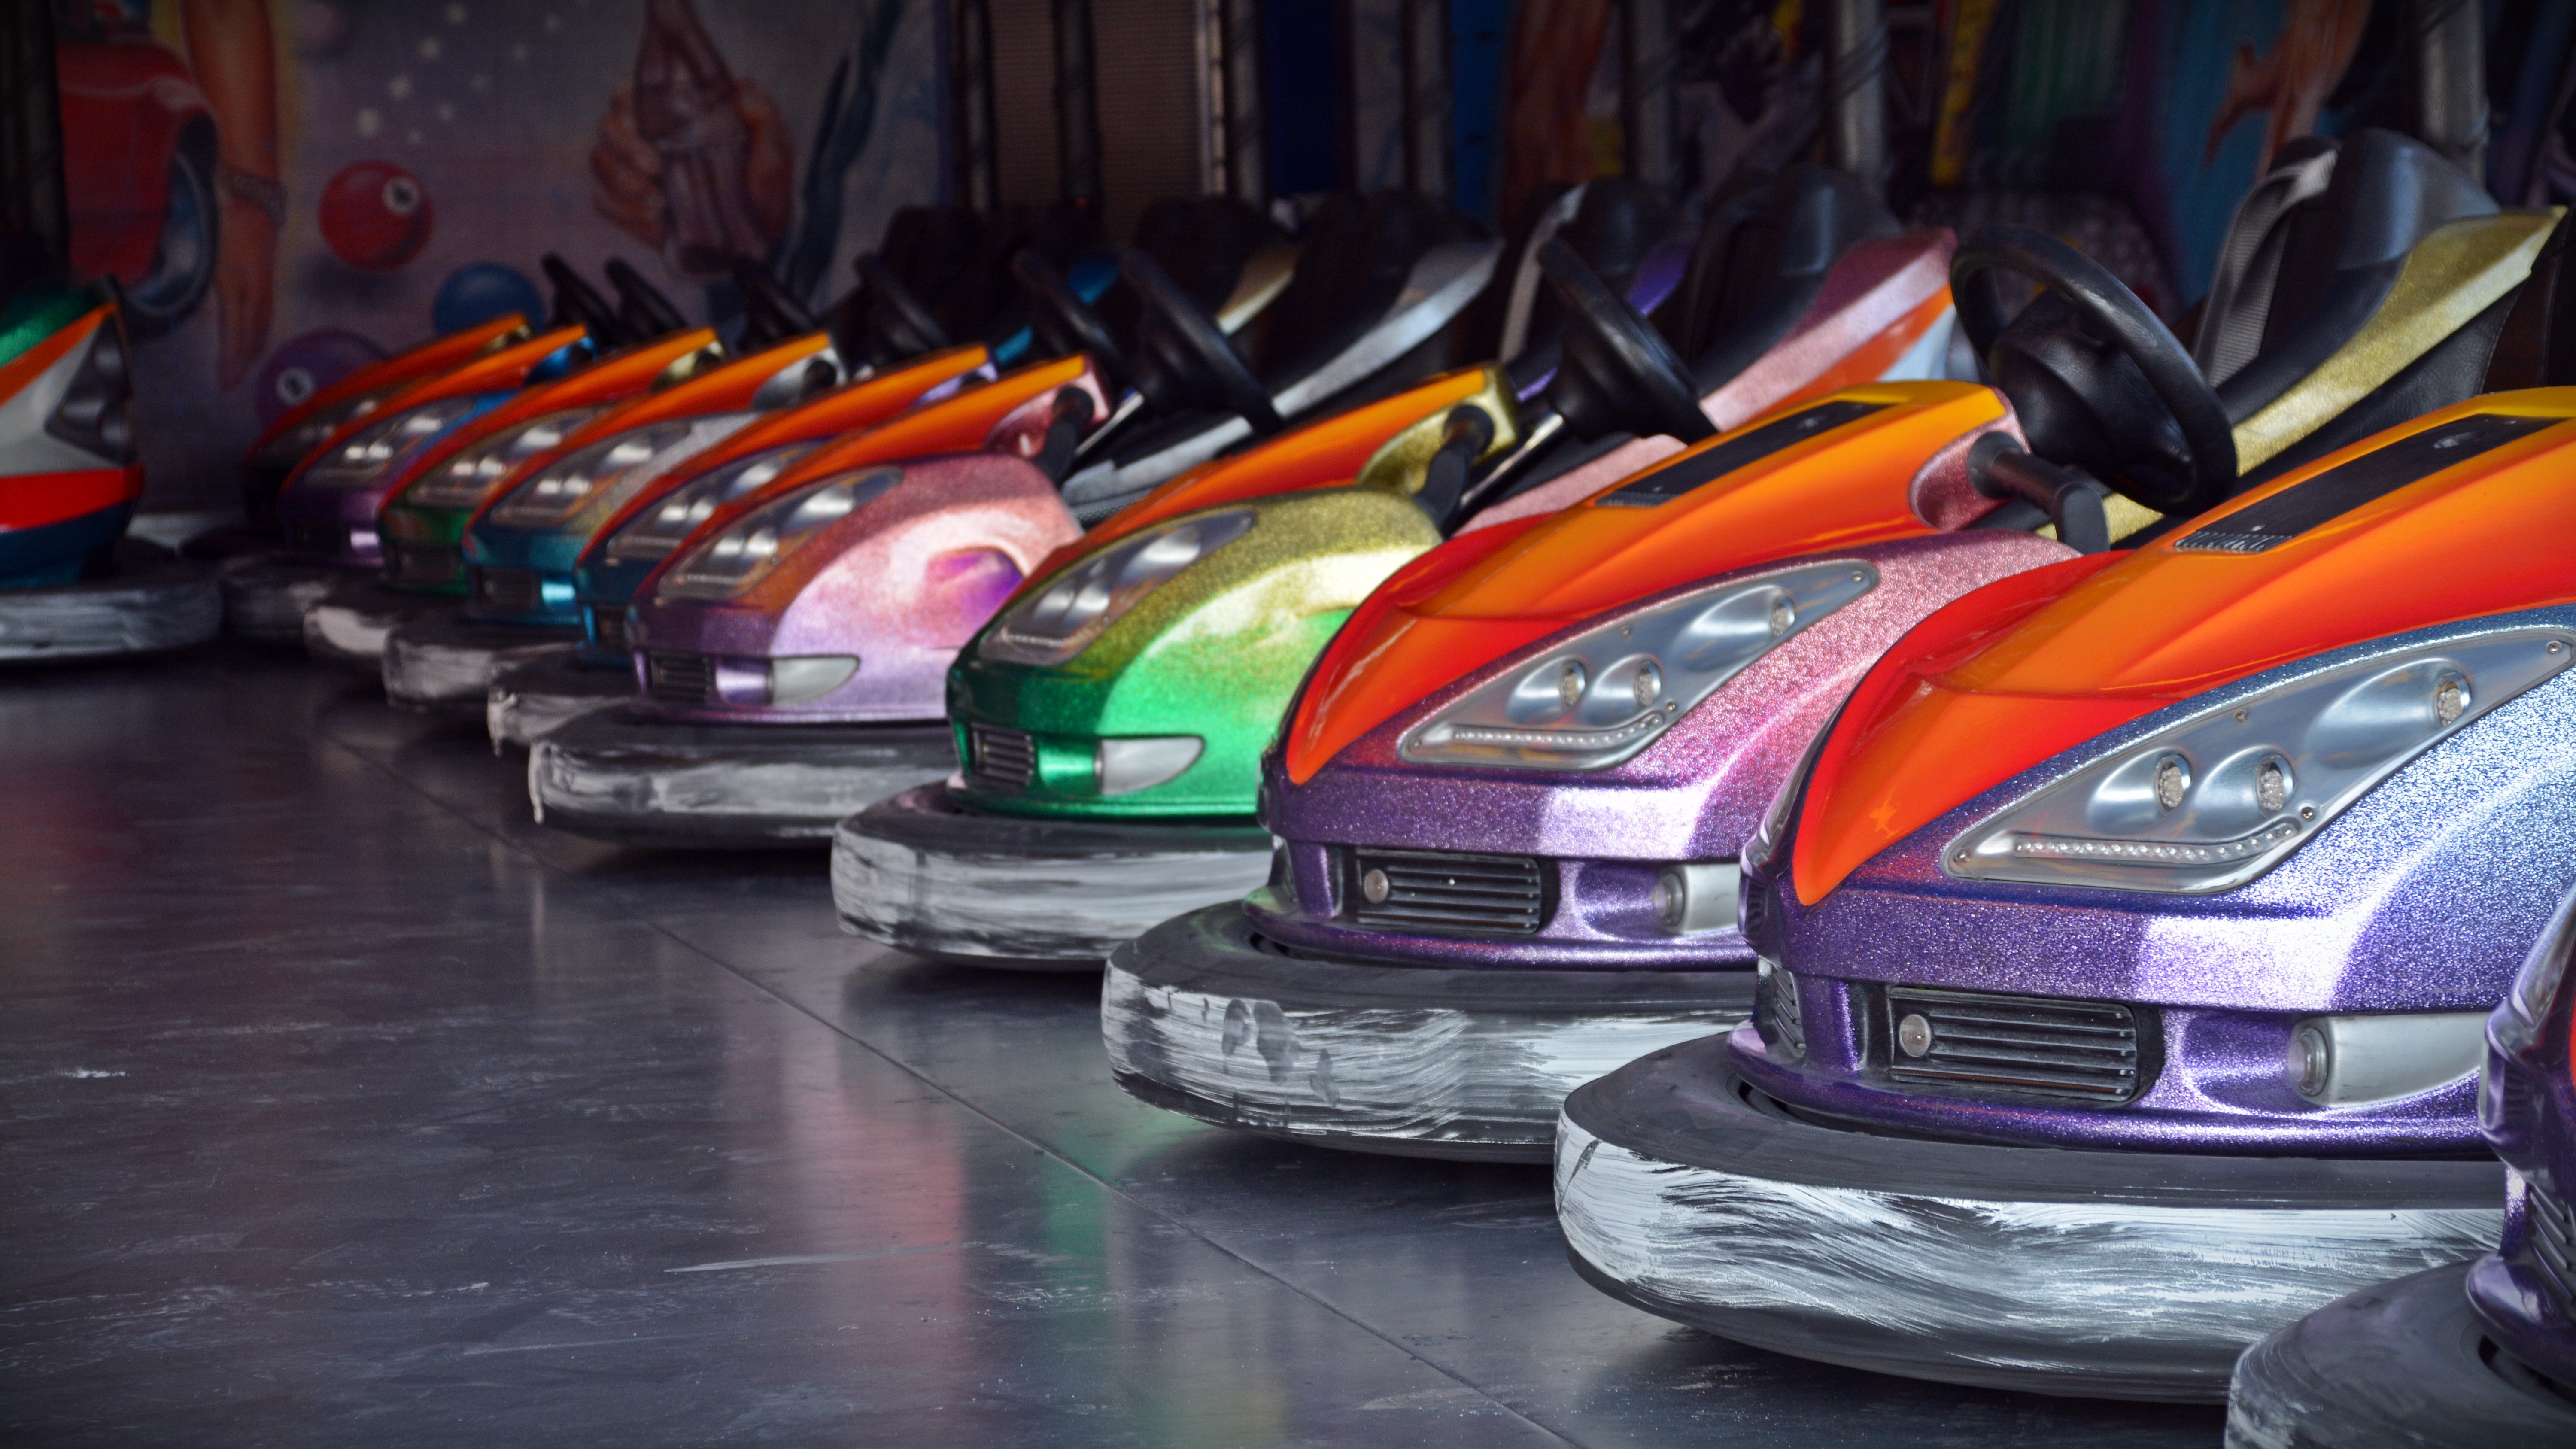
car, wheel, transport, vehicle, ride, colorful, sports car, bumper, supercar, racing, race track, fair, pleasure, folk festival, year market, carnies, bumper cars, land vehicle, automobile make, automotive design